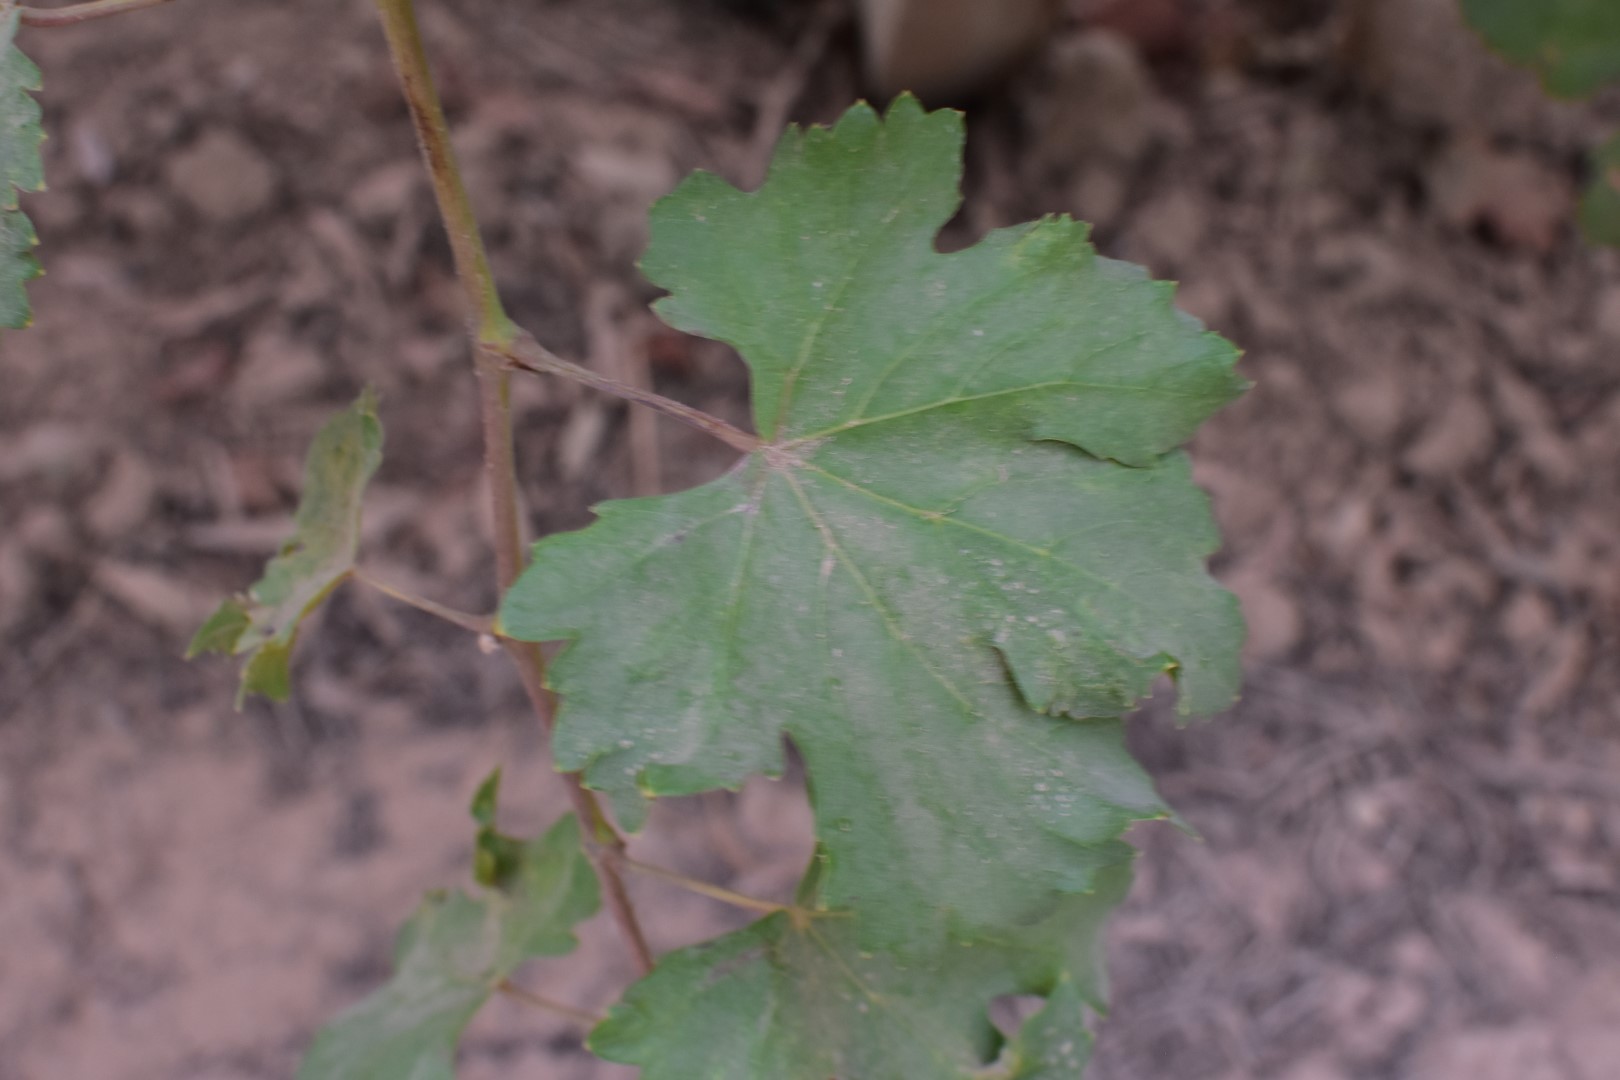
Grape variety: Kamali